Ron Robinson (chemist)

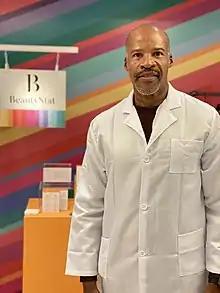

Ron Robinson is an African-American chemist and researcher. He is the founder of BeautyStat.